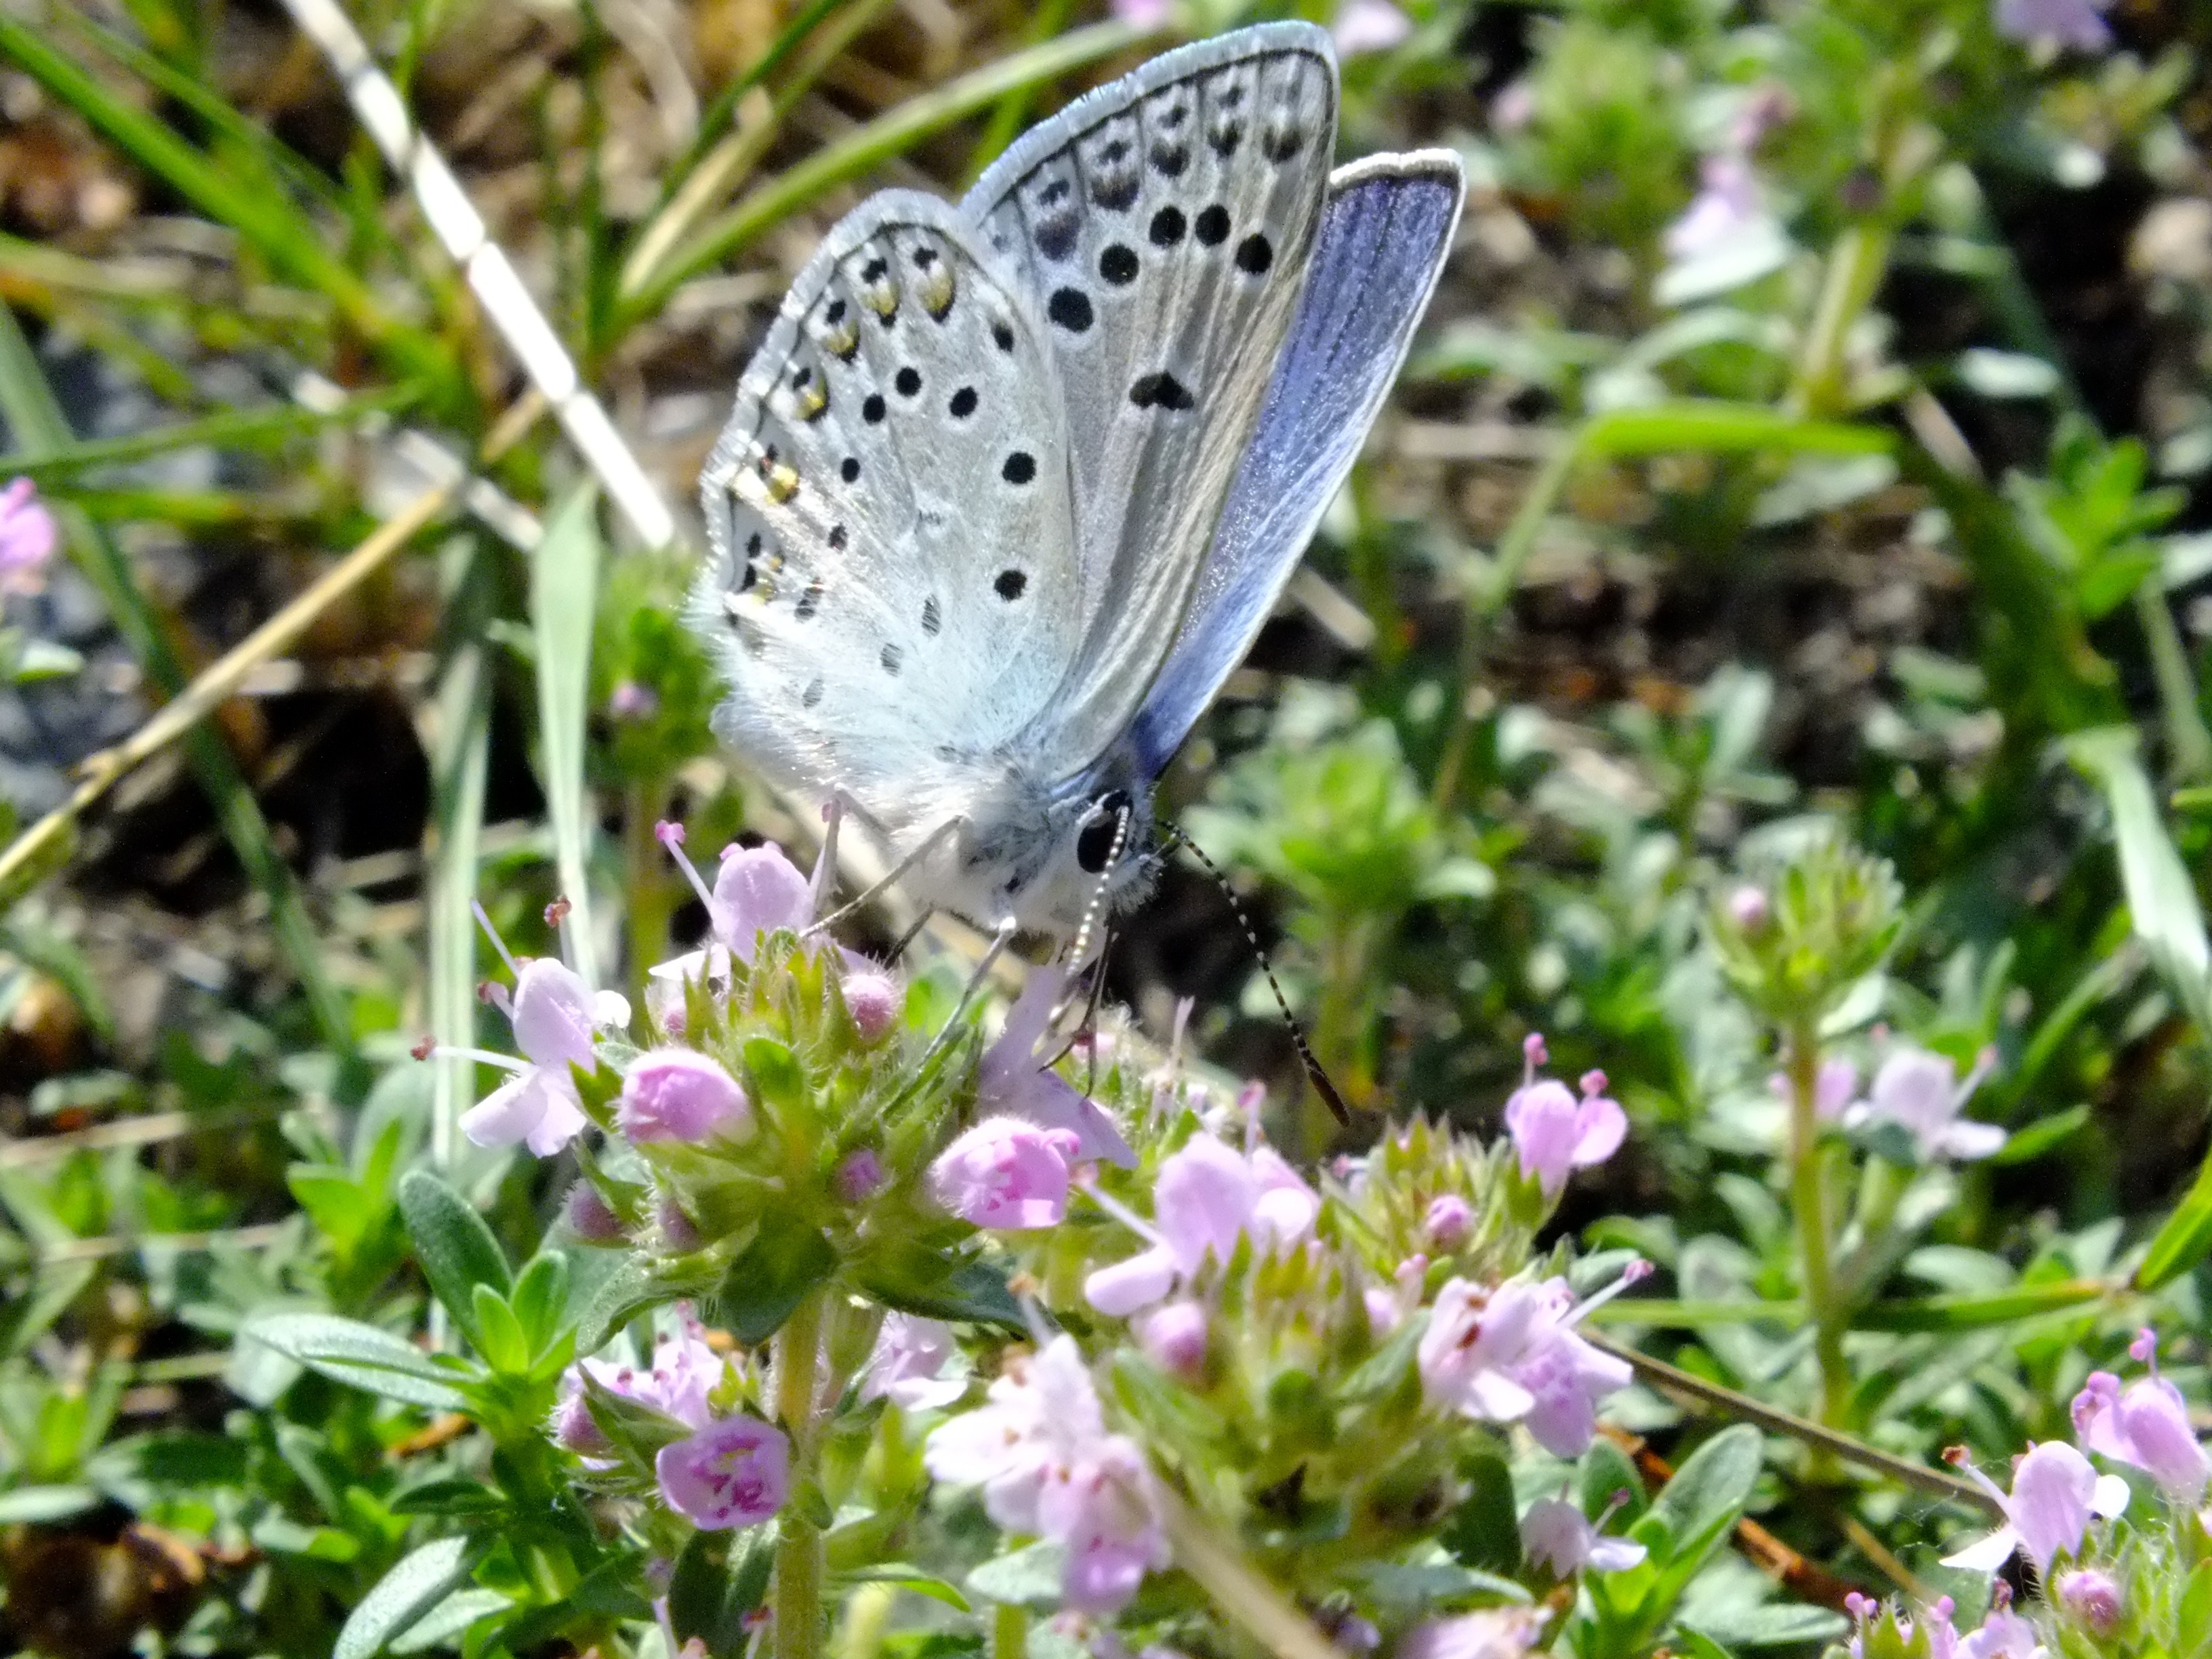
nature, grass, plant, lawn, meadow, flower, insect, macro, botany, butterfly, garden, flora, fauna, invertebrate, flowers, butterflies, macro photography, pollinator, moths and butterflies, lycaenid